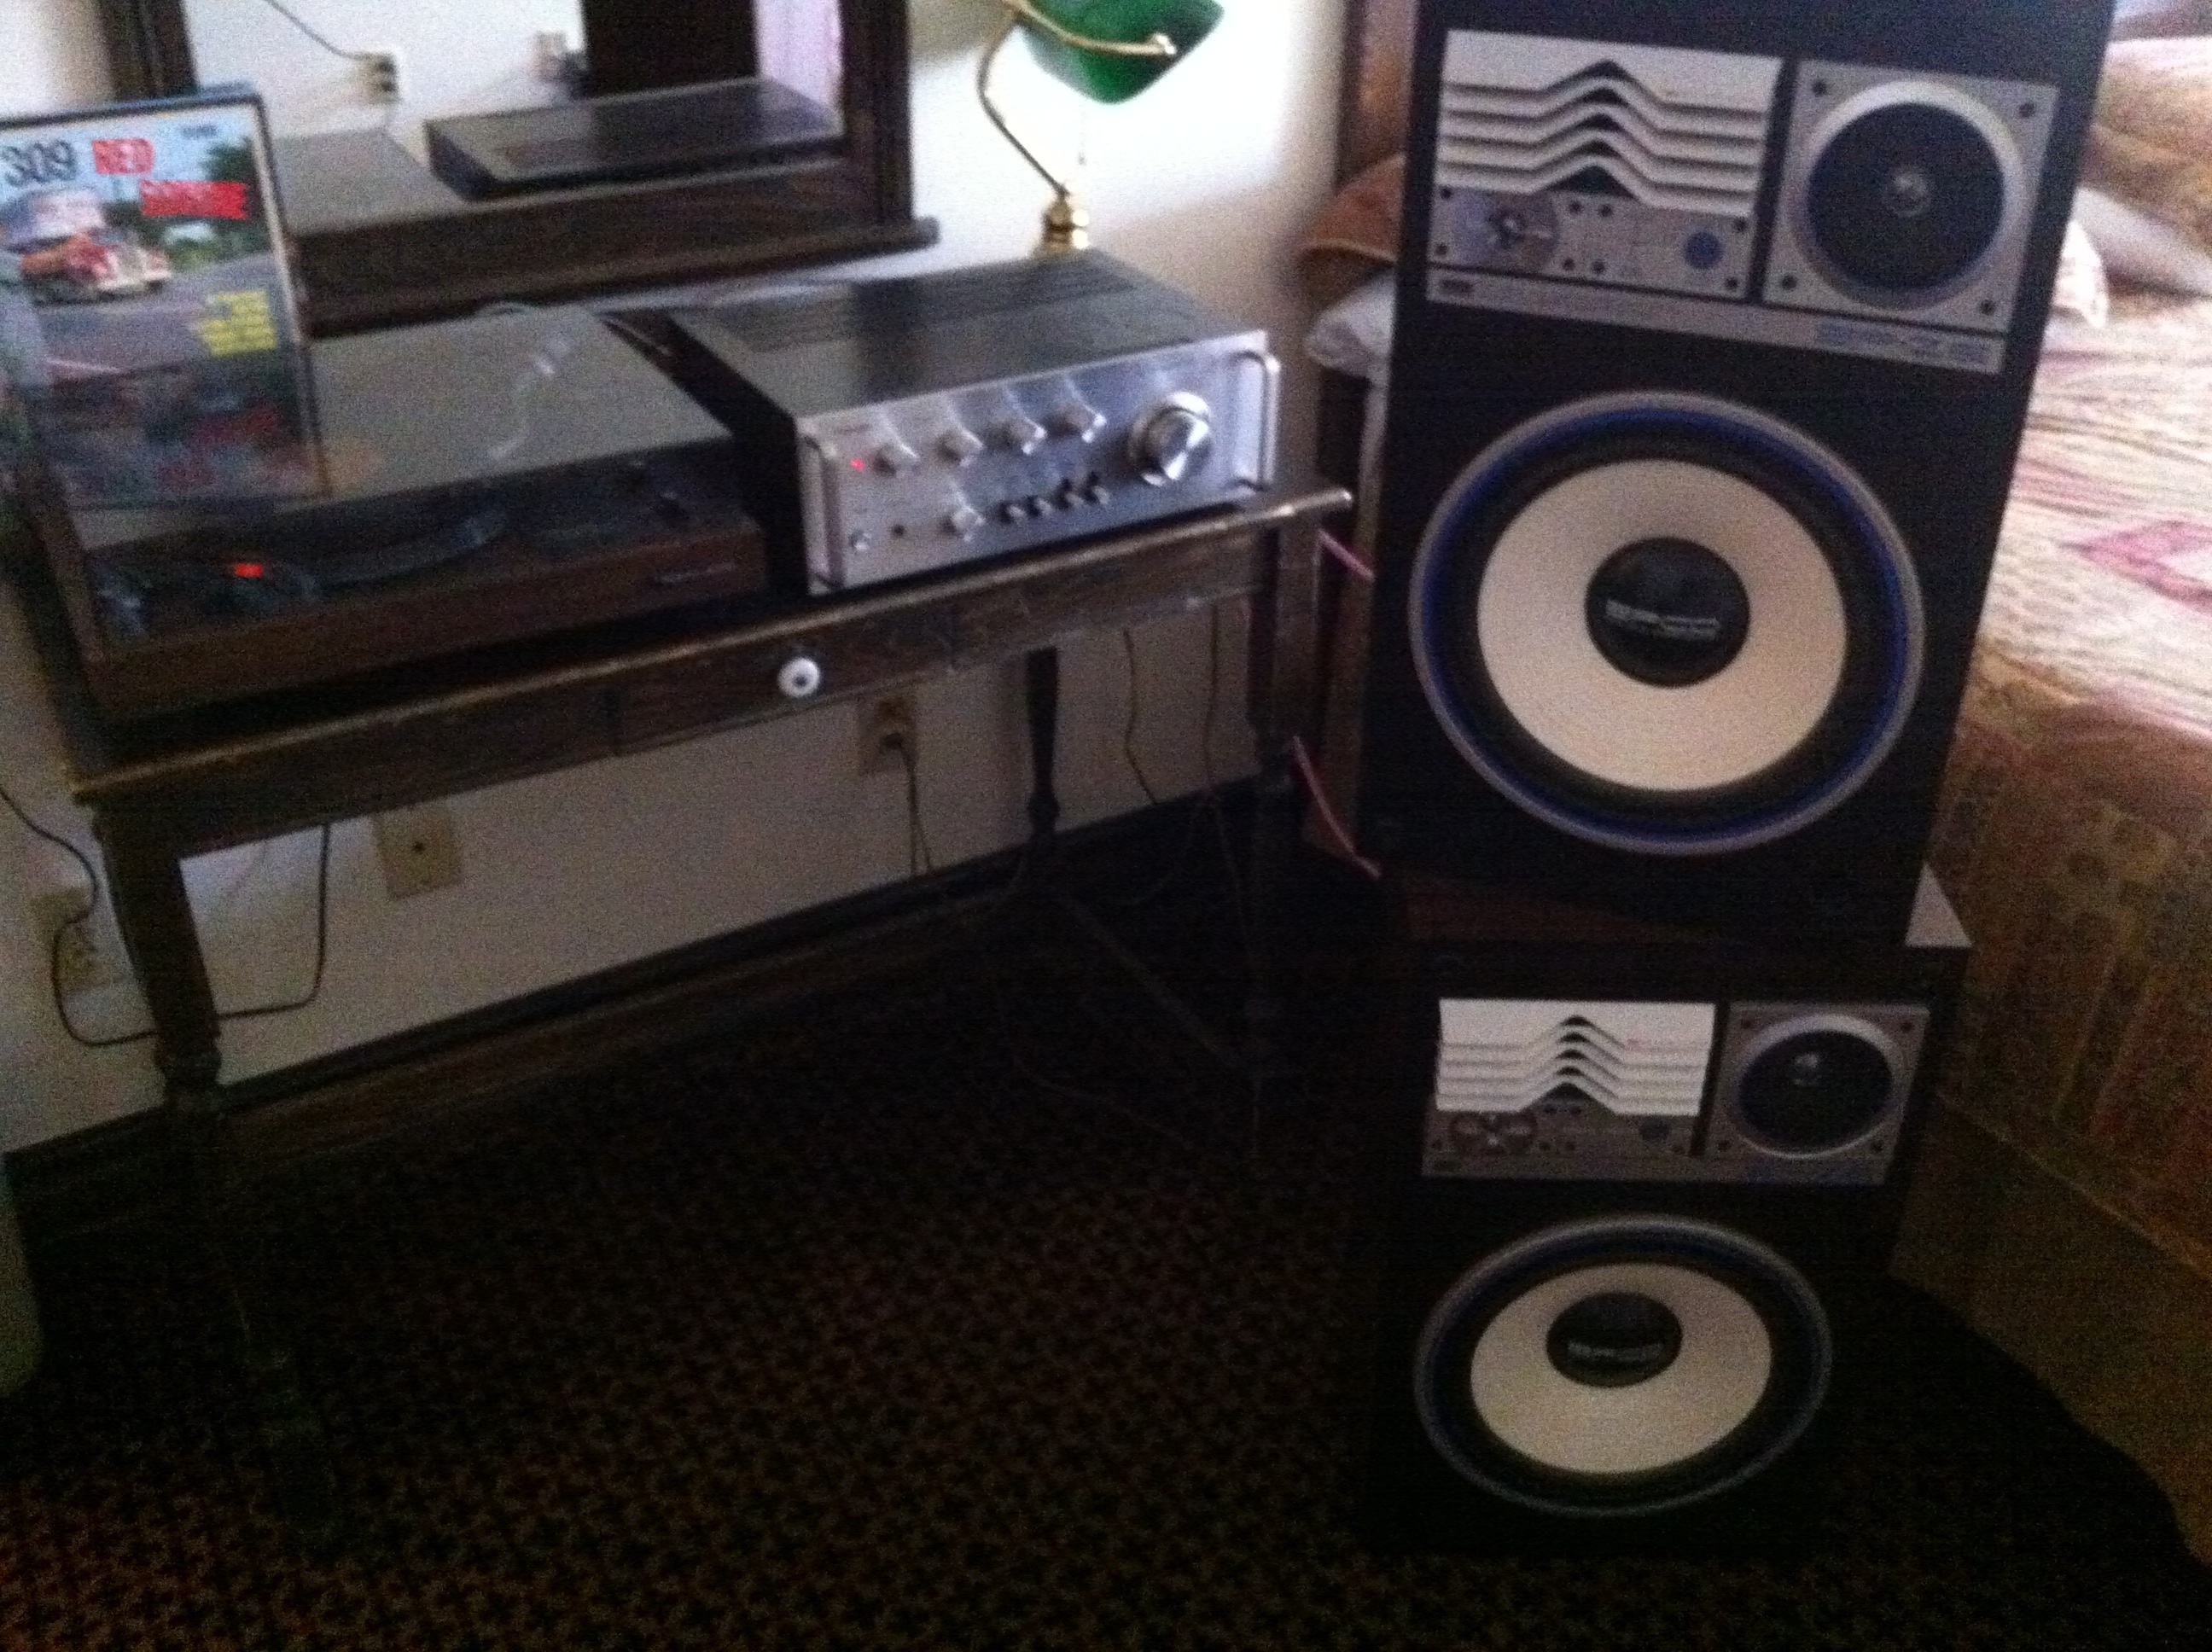
technology, room, electronics, audio, etug, multimedia, loudspeaker, audio equipment, portable media player, stereophonic sound, media player